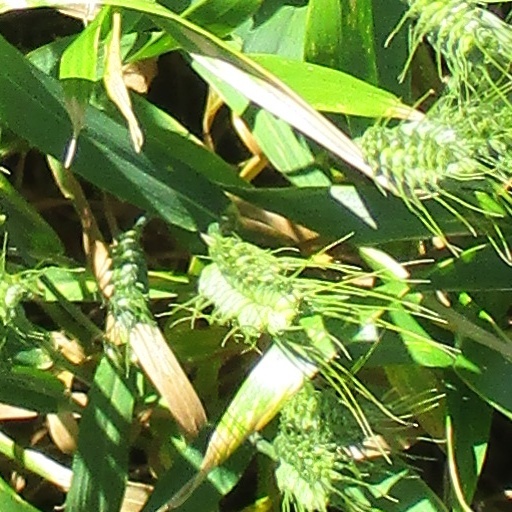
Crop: wheat